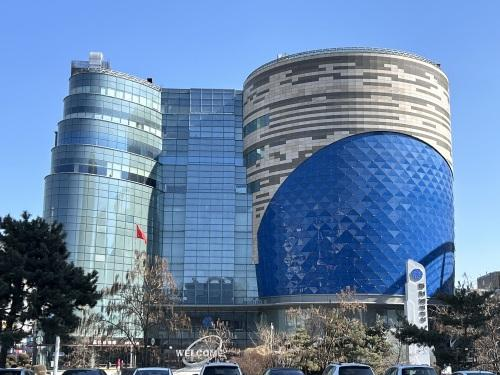
地标名称：百利城
所在城市：延边朝鲜族自治州·延吉市